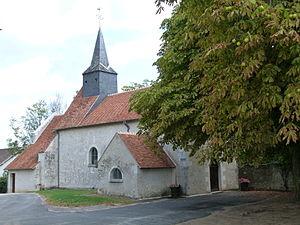
Eglise de Châtillon-sur-Cher
Châtillon-sur-Cher est une commune française située dans le département de Loir-et-Cher en région Centre-Val de Loire.